Veronica Mars season 1

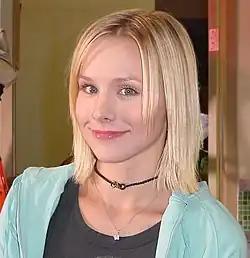
Kristen Bell's performance as the protagonist generated critical acclaim.

The review aggregator website Rotten Tomatoes reported an approval rating of 97% with an average score of 7.97/10, based on 30 reviews. The website's critics consensus reads, "Veronica Mars is geared towards teens, but its sharp writing, excellent acting and thoughtful subject matter make for an entertaining and attractive drama for TV fans of all ages". Metacritic gave the season a score—a weighted average based on the impressions of a select fifteen critical reviews—of 81, signifying "universal acclaim".